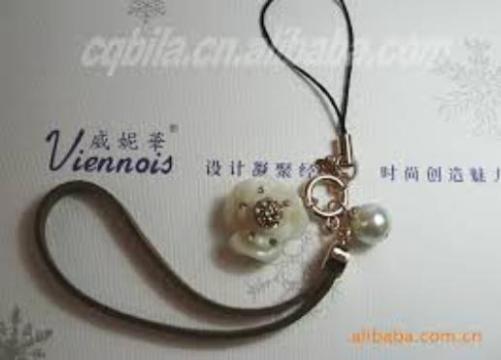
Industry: Clothes